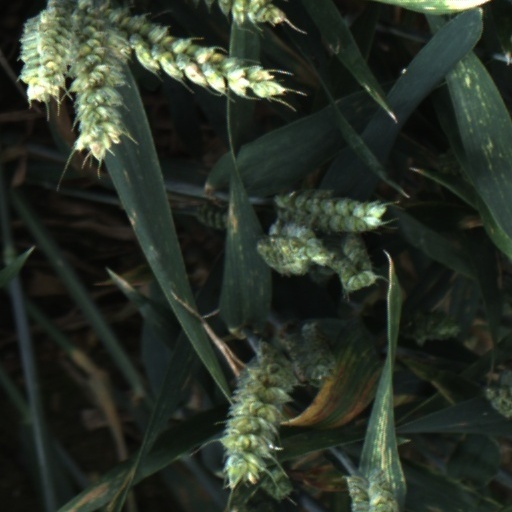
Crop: wheat